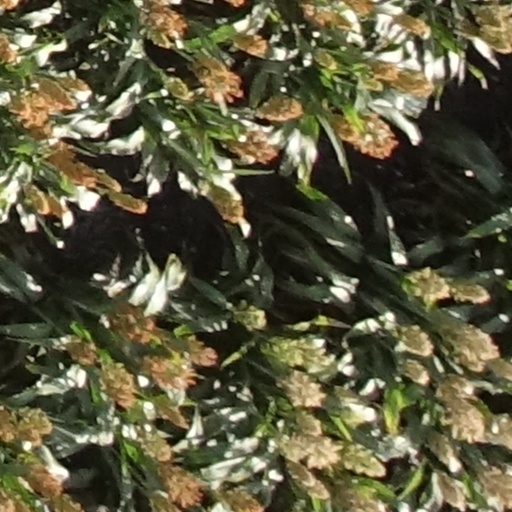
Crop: sorghum